Fantasia in F minor (Schubert)

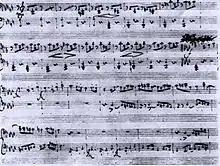
A page from the autograph manuscript, showing a portion of the secondo (left-side) part from the fourth movement

The piece opens with a lyrical melody with dotted rhythms that is reminiscent of the Hungarian style. The theme is eventually repeated in F major, before briefly repeating in F minor, and transitioning into a somber, almost funereal, second theme. After developing the two themes, he eventually returns to a version of the second theme in F major, which modulates into F minor for the start of the second movement.